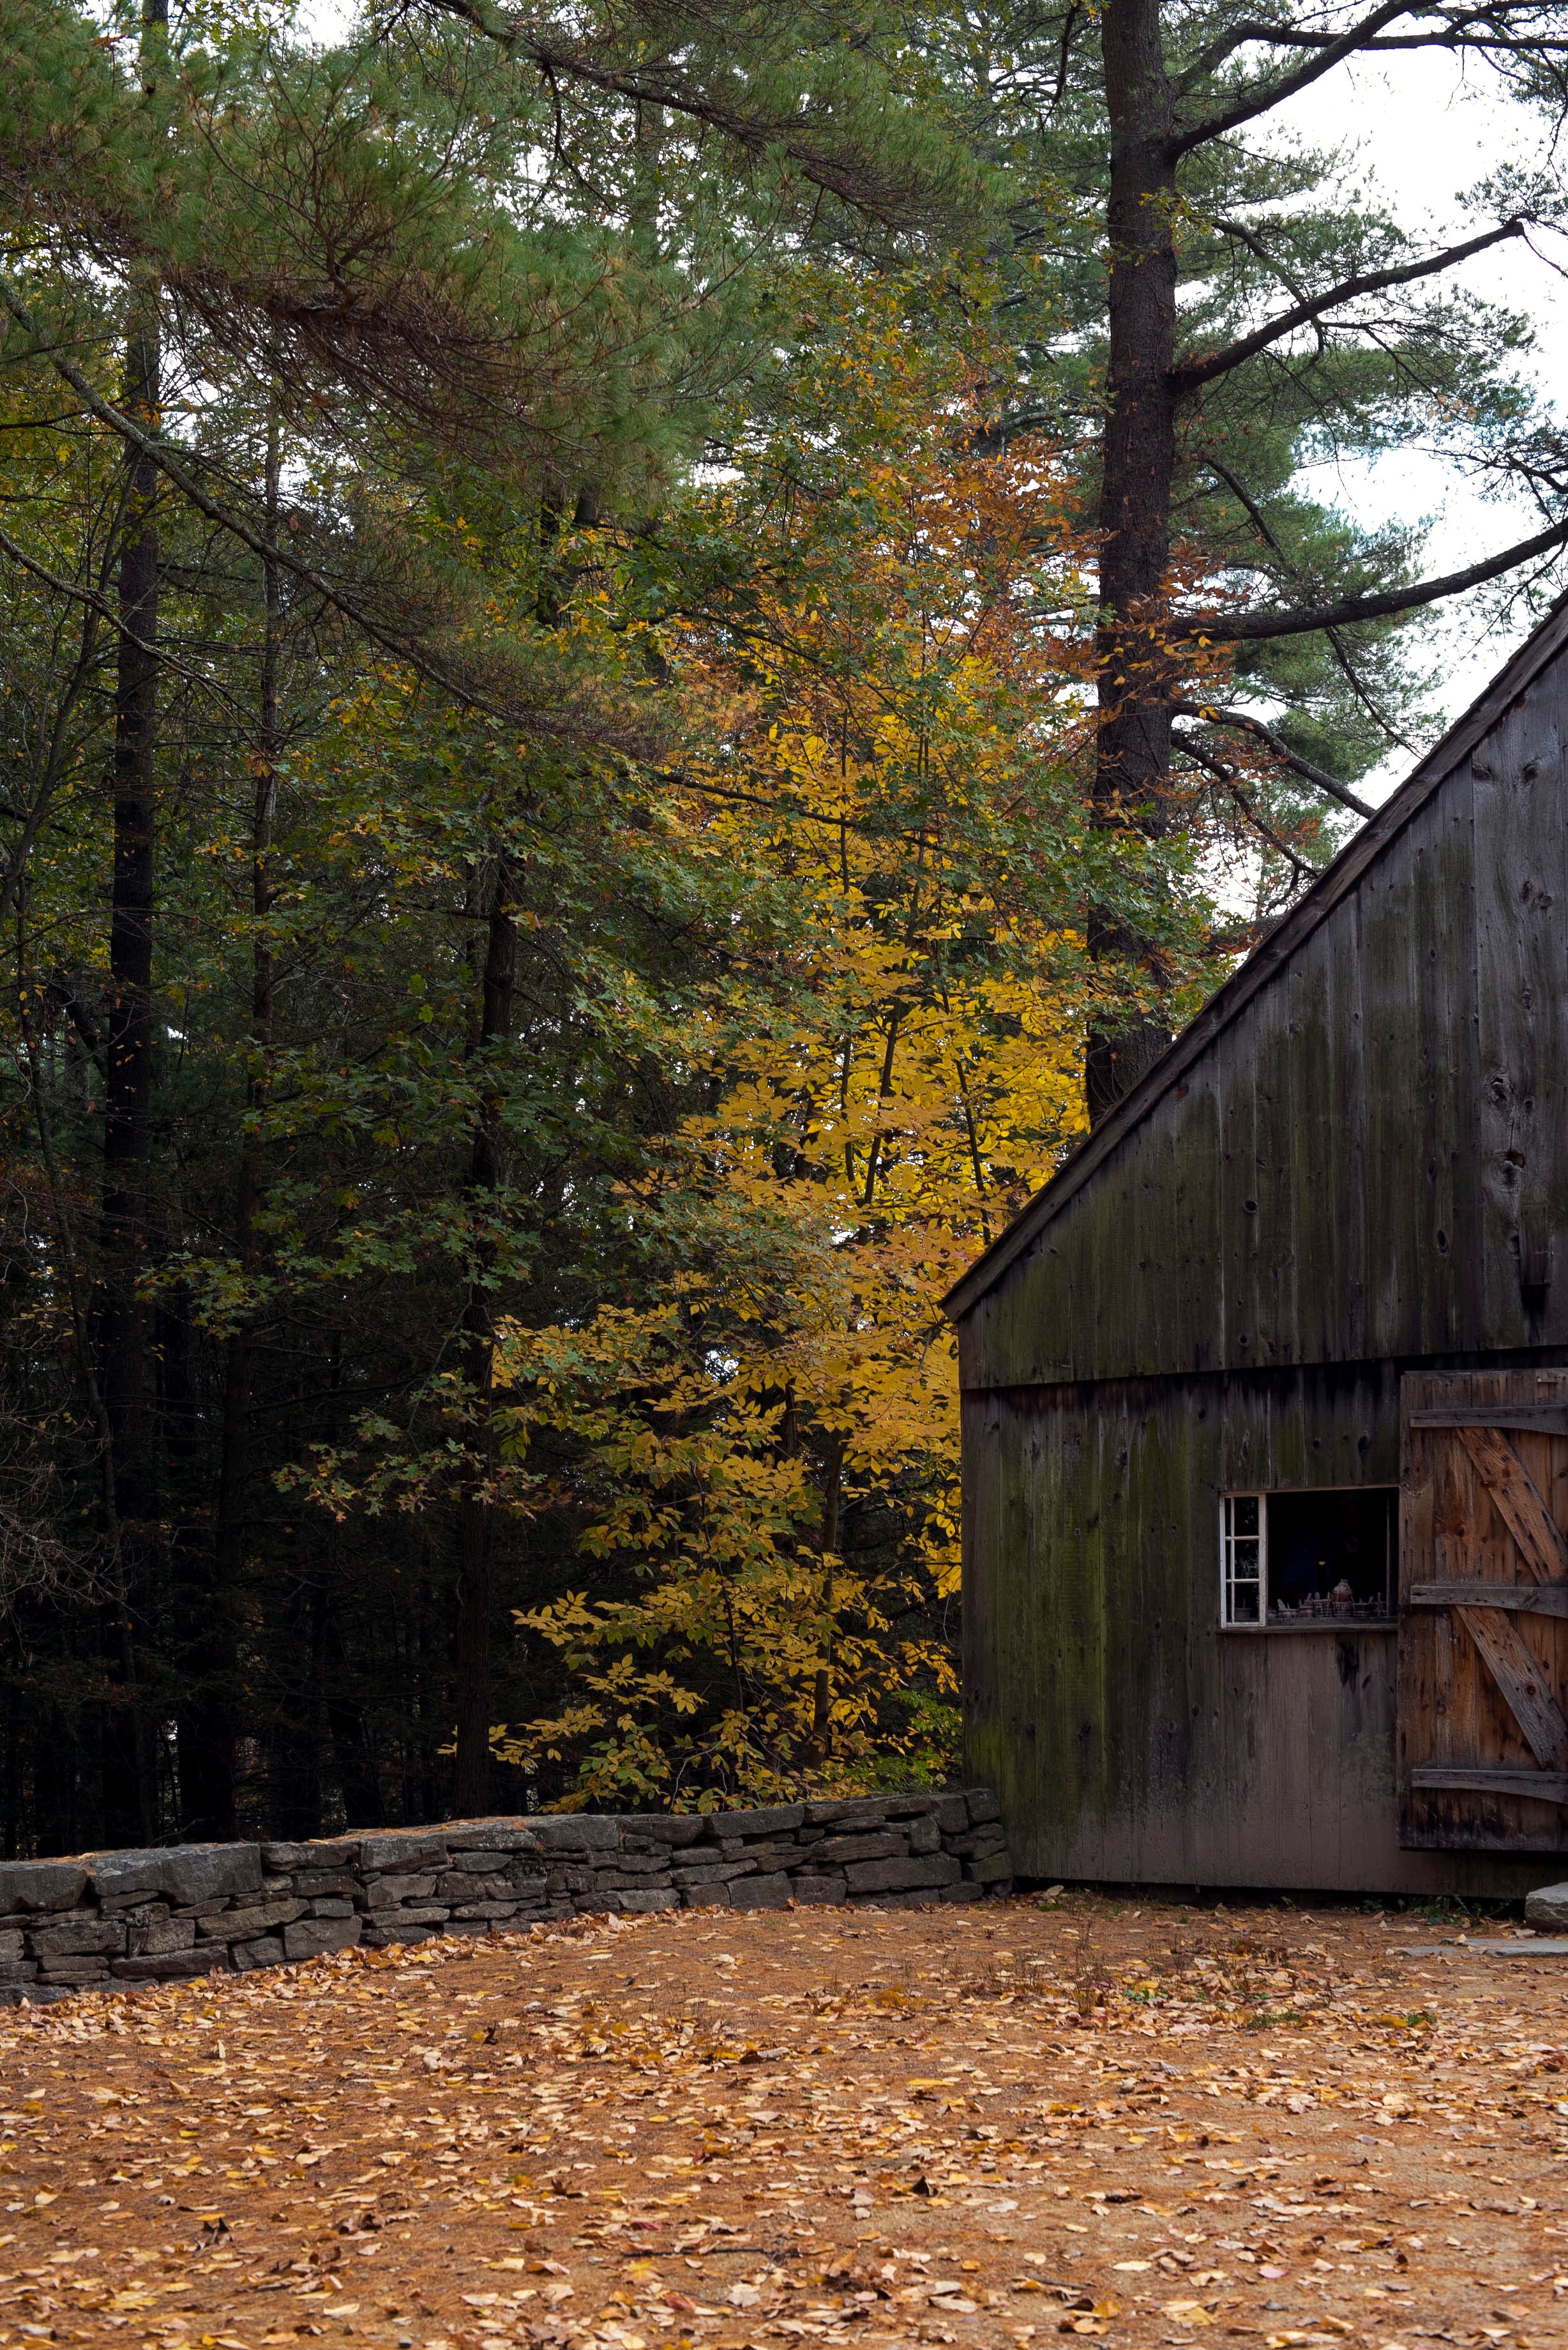
tree, forest, plant, wood, house, sunlight, leaf, autumn, backyard, season, woodland, rural area, woody plant